Discos Qualiton

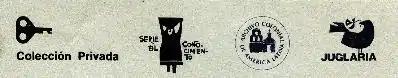

According to what has been reconstructed from catalogs, newspaper articles and vinyl records available from private collectors and currently being sold at auctions or through internet services. Qualiton was one of five labels published by Fonema in Buenos Aires, Argentina. Other labels released by Fonema were: "Colección Privada" (Private Stock), "Serie del Conocimiento" (Knowledge Series), "Archivo Colonial de América Latina" (The Latin American Colonial Archive) and "Juglaría". Each new album released by Fonema was identified with an alphanumeric code in one of the five labels. Some of the sequences in the catalog are interrupted and this is perhaps due perhaps to the fact the albums were either pending release or that we have not yet been able to identify its contents. In order to facilitate research, we present each album (LP) in the following categories.